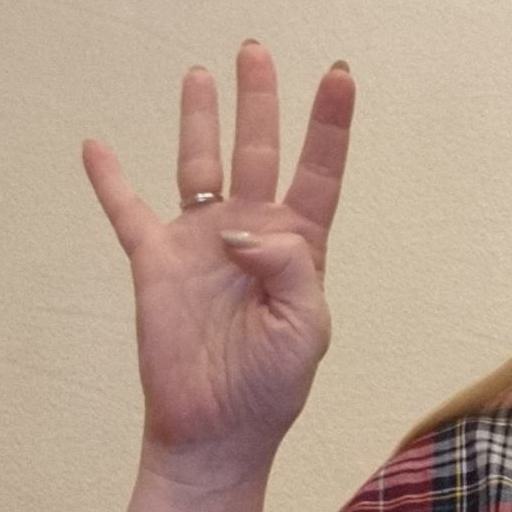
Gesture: four